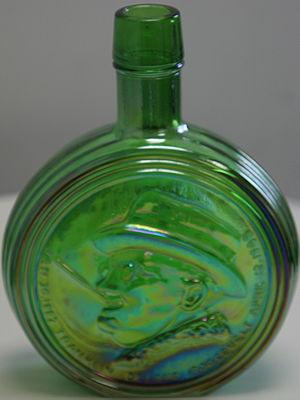
Un fume-cigarette est un tube légèrement évasé, à l’extrémité duquel est inséré un cigare ou une cigarette de manière à les fumer sans qu’ils touchent les lèvres. La personne qui l'utilise aspire alors à travers l'embout du fume-cigarette. Souvent fabriqué en argent, en jade ou en bakélite, il était populaire chez les femmes et à la mode, du milieu des années 1910 jusqu'au début des années 1970.